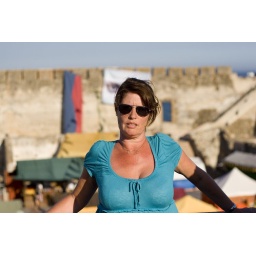
Carol on a castle wall in Fuengirola